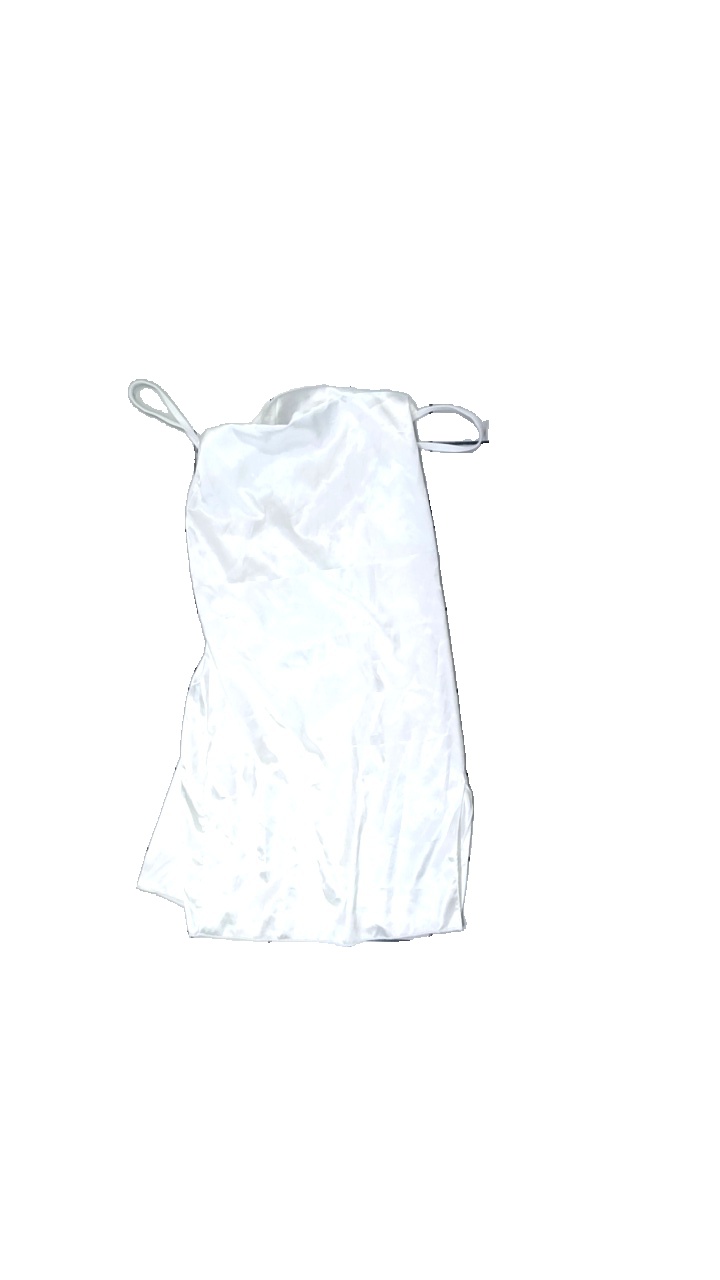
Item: Top (Ladies)
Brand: Missing
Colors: White
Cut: Regular, Long
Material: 100% polyester
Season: All
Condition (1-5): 3
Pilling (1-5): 5
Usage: Reuse
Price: <50